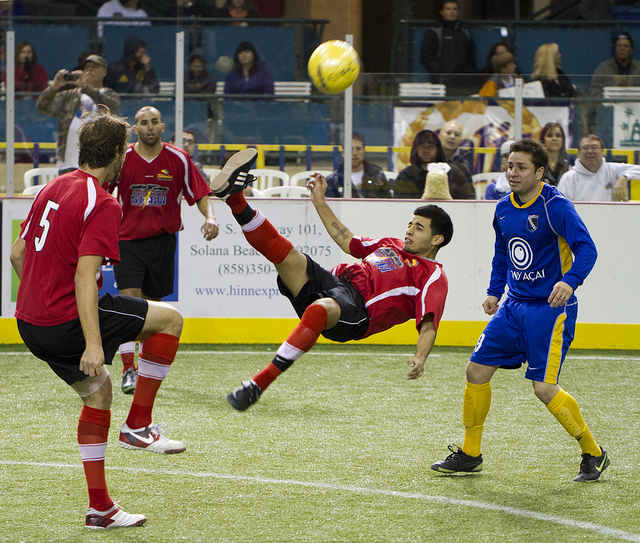
một cầu thủ áo đỏ đang bay người để sút bóng